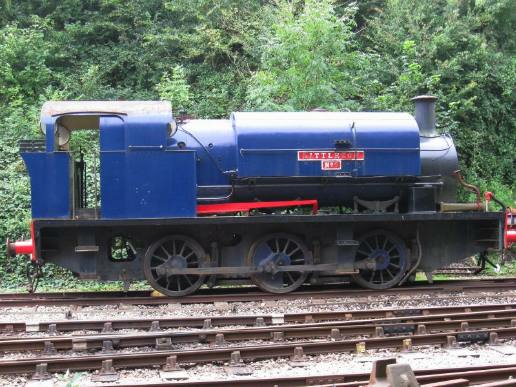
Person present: No